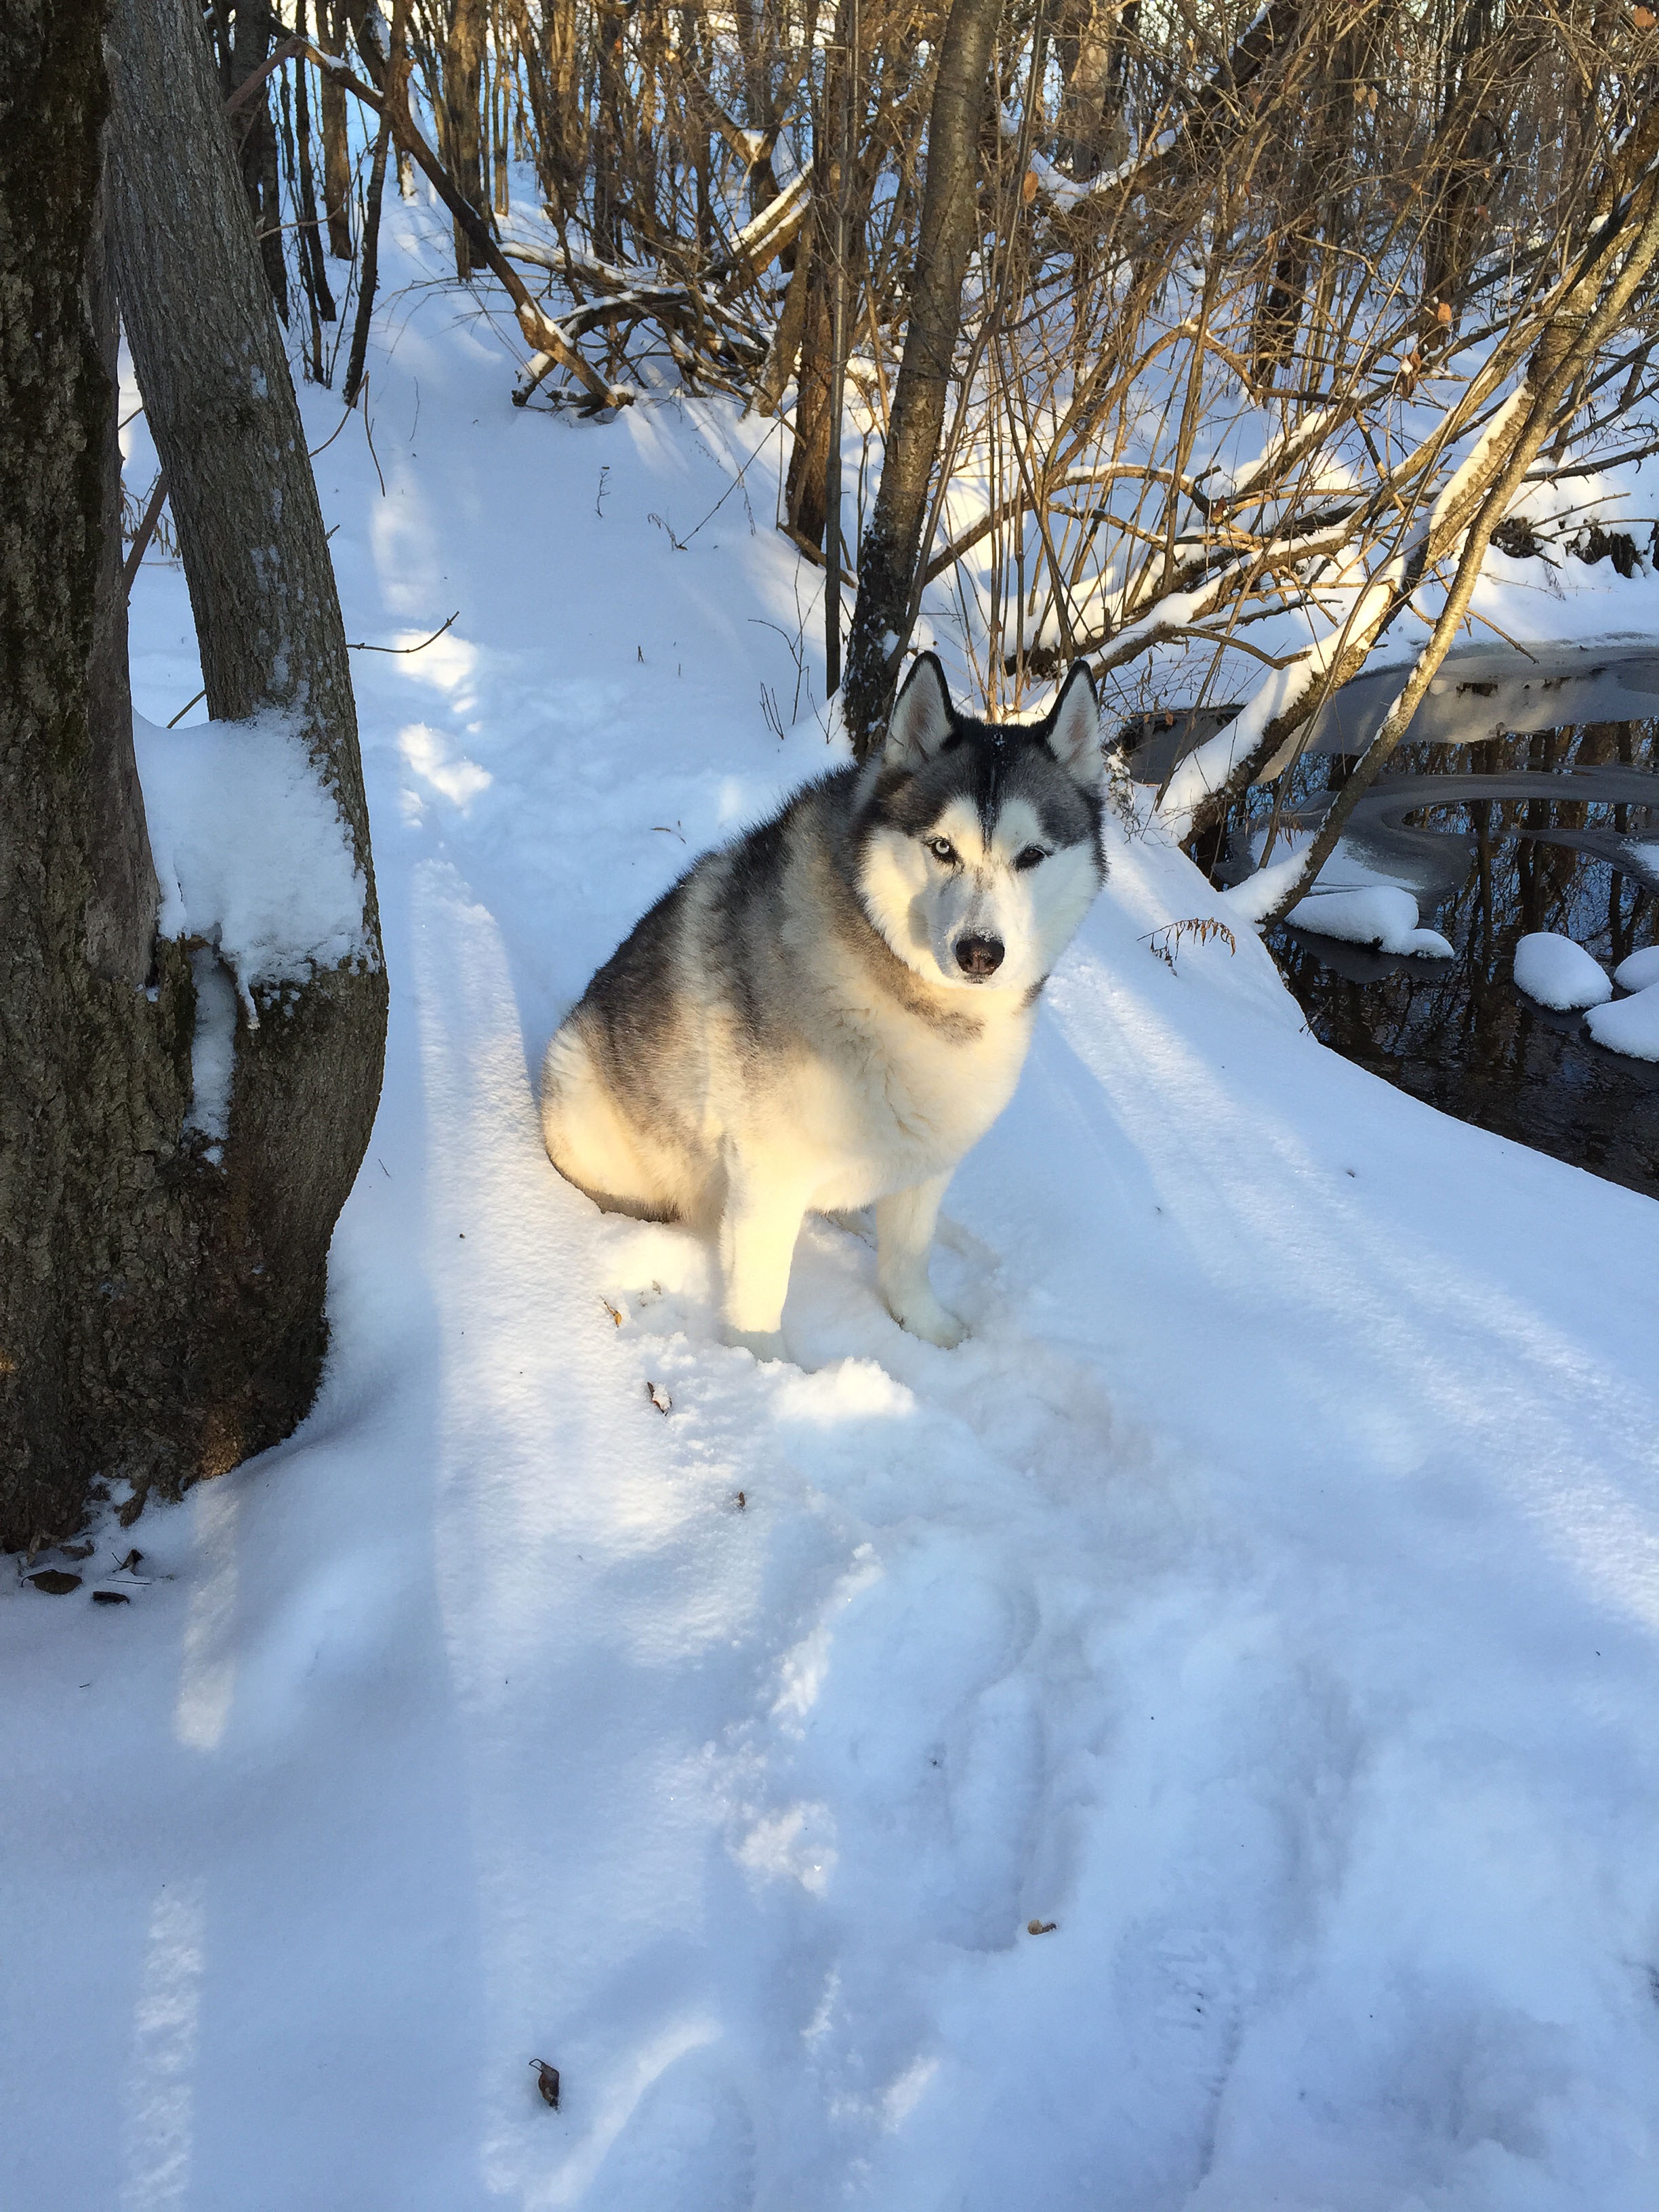
tree, nature, outdoor, snow, cold, winter, white, dog, animal, canine, pet, vehicle, weather, mammal, season, husky, domestic, siberian, freezing, siberian husky, malamute, dog like mammal